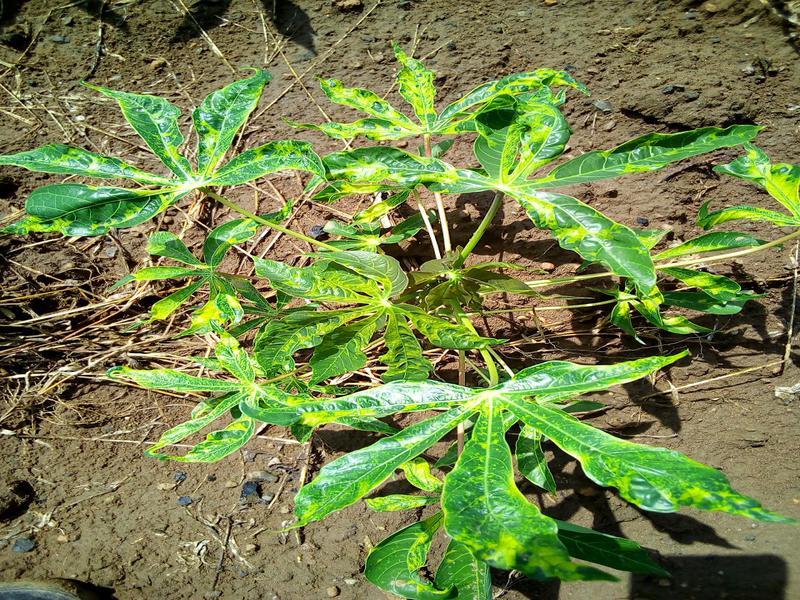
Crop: cassava
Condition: mosaic_disease